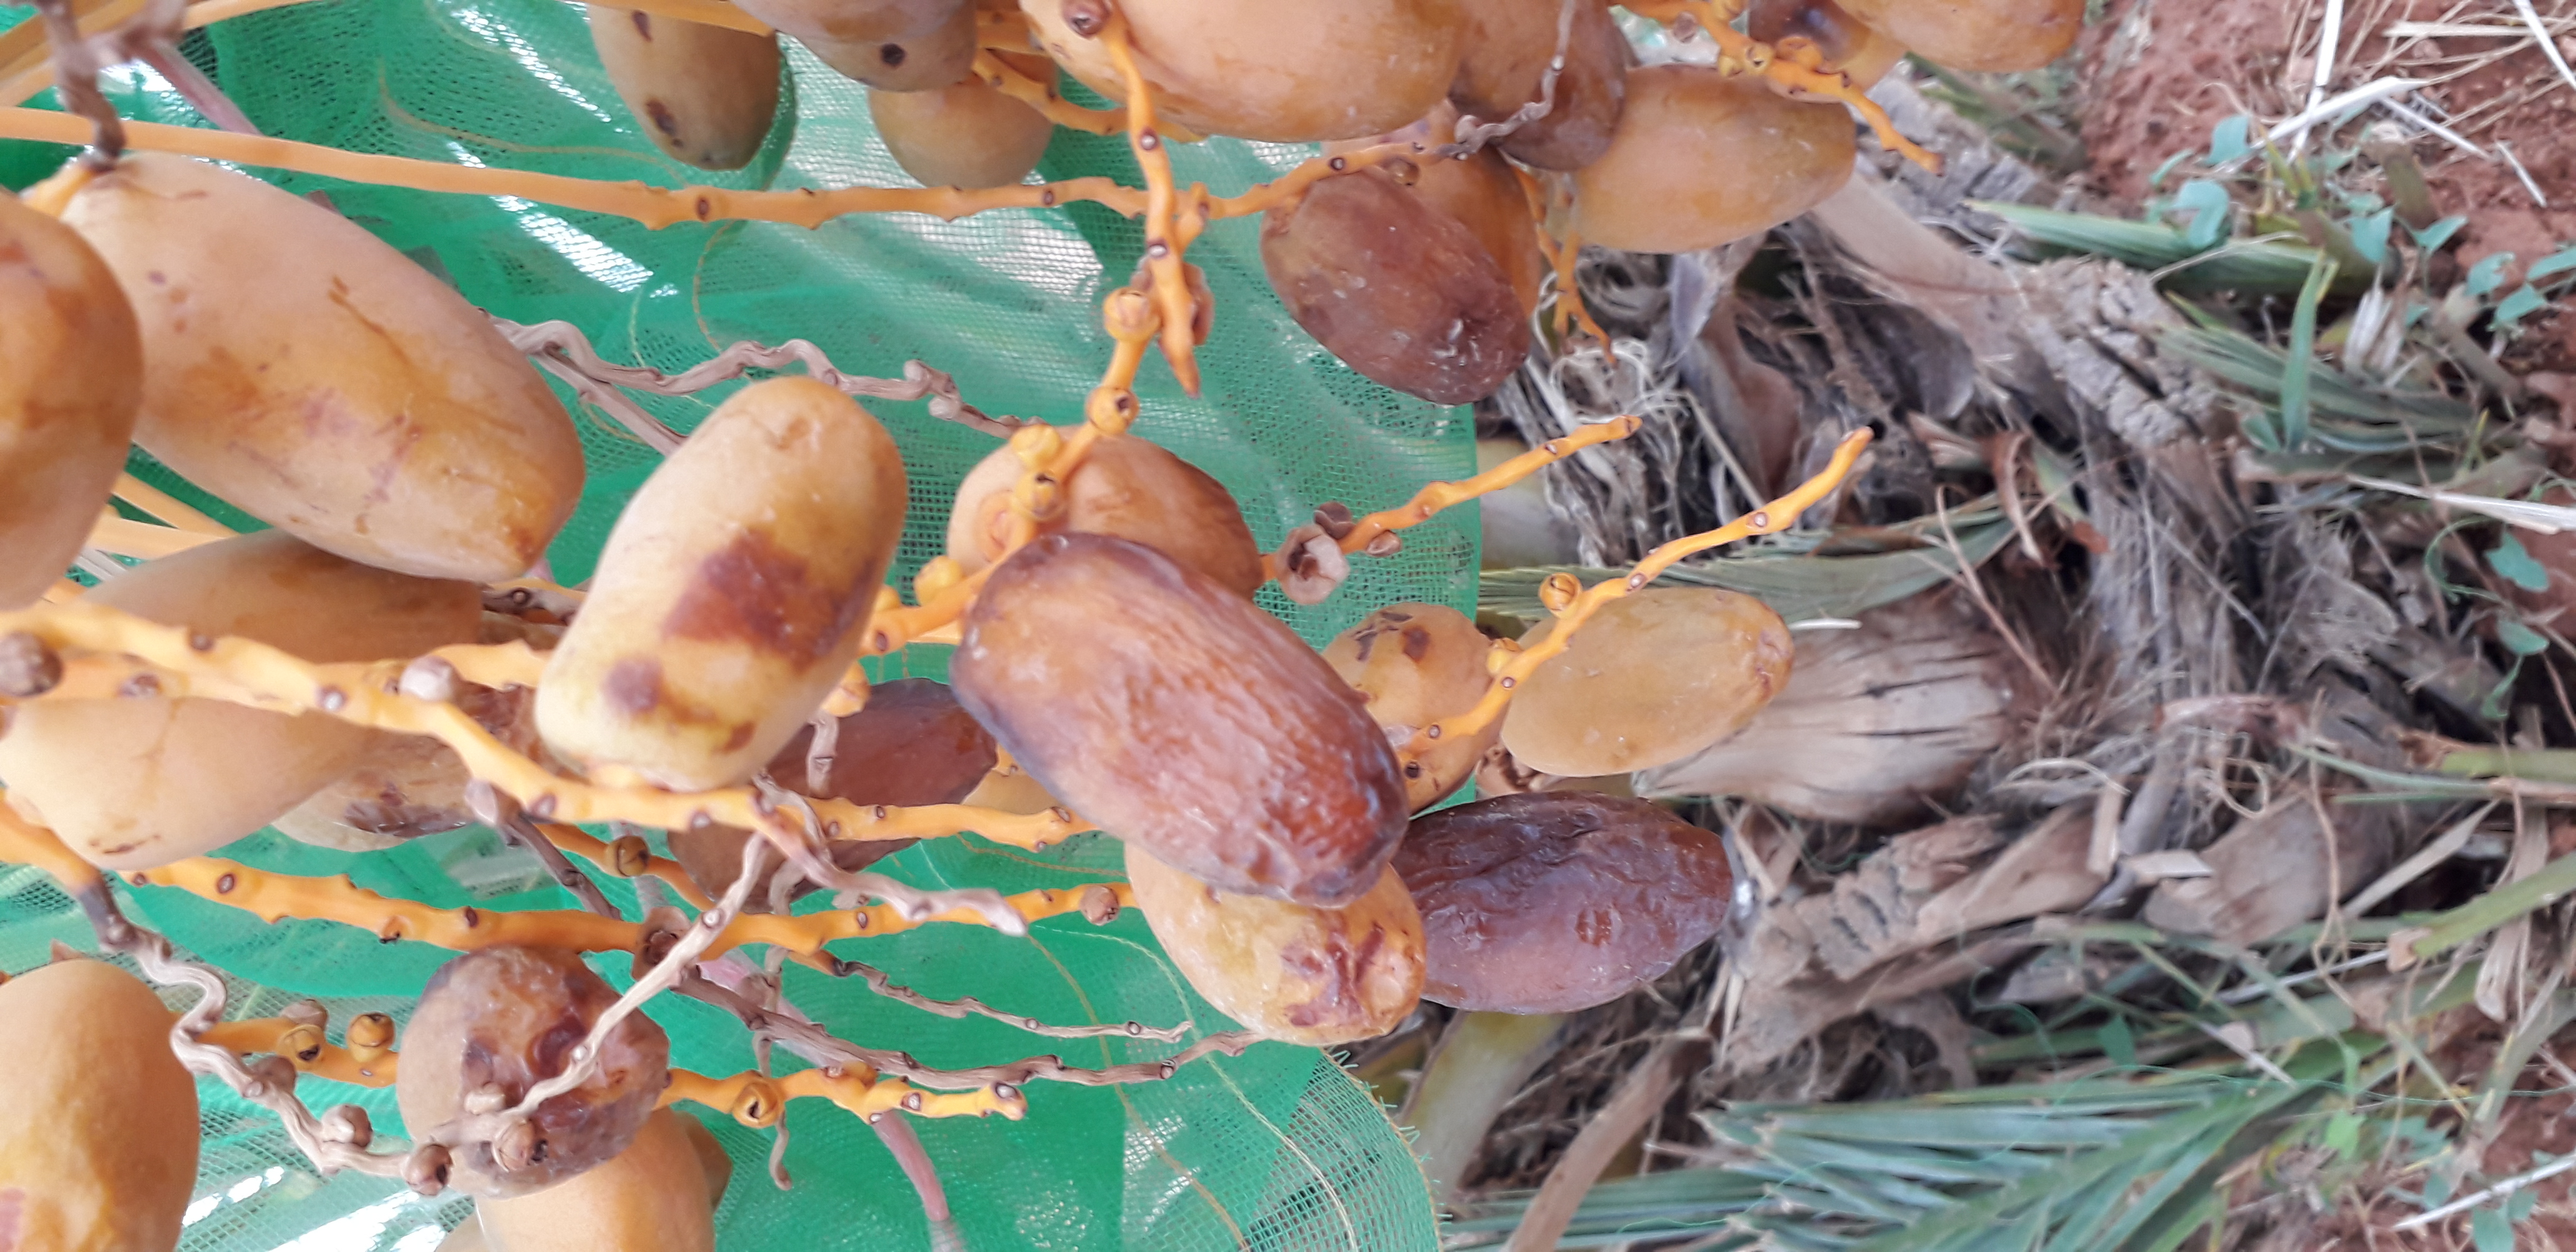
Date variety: Boumajhoul